Jinning, Kunming

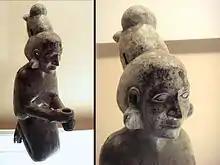
Dian Kingdom woman (246 BCE- 8 CE), excavated in Shizhaishan, Jinning (晋宁区石寨山). Shanghai Museum.

The Shizhaishan Tombs (Shizhaishan gumuqun 石寨山古墓群), and the grave of Ma station Hazhi (Ma Hazhi mubei 马哈只墓碑) in the greater community Kunyang, the father of Zheng He, are since 2001 and 2006 respectively on the list the monuments of the People's Republic of China.